The Harder They Fall (2021 film)

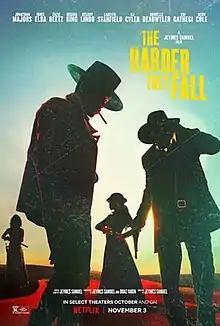
Promotional release poster

The Harder They Fall is a 2021 American Western film directed by Jeymes Samuel (in his feature directorial debut), who co-wrote the screenplay with Boaz Yakin. The film stars Jonathan Majors, Idris Elba, Zazie Beetz, Regina King, Delroy Lindo, Lakeith Stanfield, RJ Cyler, Danielle Deadwyler, Edi Gathegi, and Deon Cole. It is one of few Westerns whose principal cast members are all Black. Its characters are based on real cowboys, lawmen, and outlaws of the nineteenth-century American West.